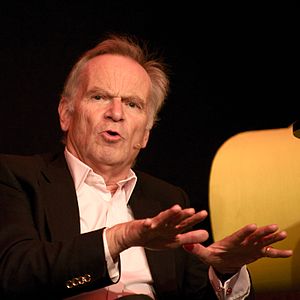
Jeffrey Archer
Jeffrey Archer ved Oslo bokfestival i 2012 3.jpg
Jeffrey Howard Archer, baron Archer af Weston-super-Mare er en engelsk forfatter og tidligere politiker. Hans spændingsromaner har solgt mere end 250 millioner eksemplarer over.